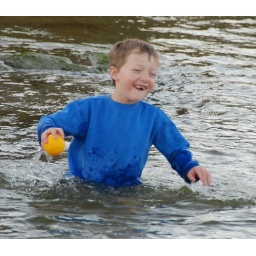
Patrick in the water fetching the ball during beach cricket